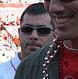
Age: 29